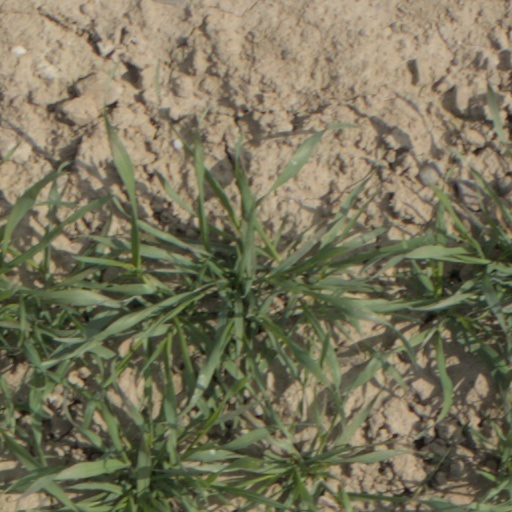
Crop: wheat